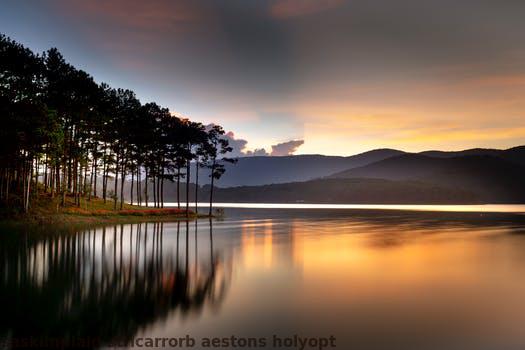
Label: Watermark